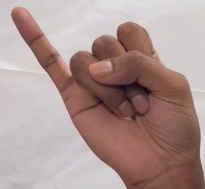
ASL sign: J